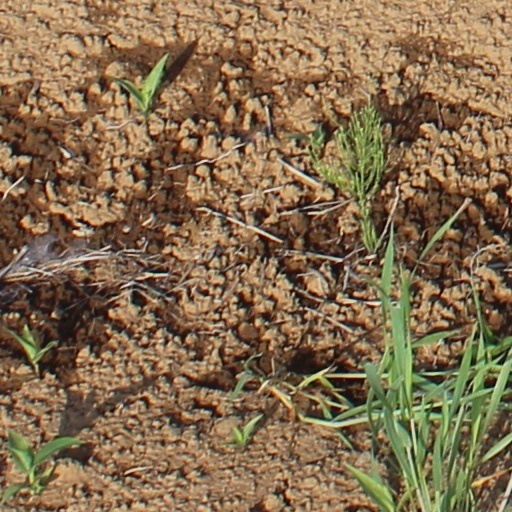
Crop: wheat